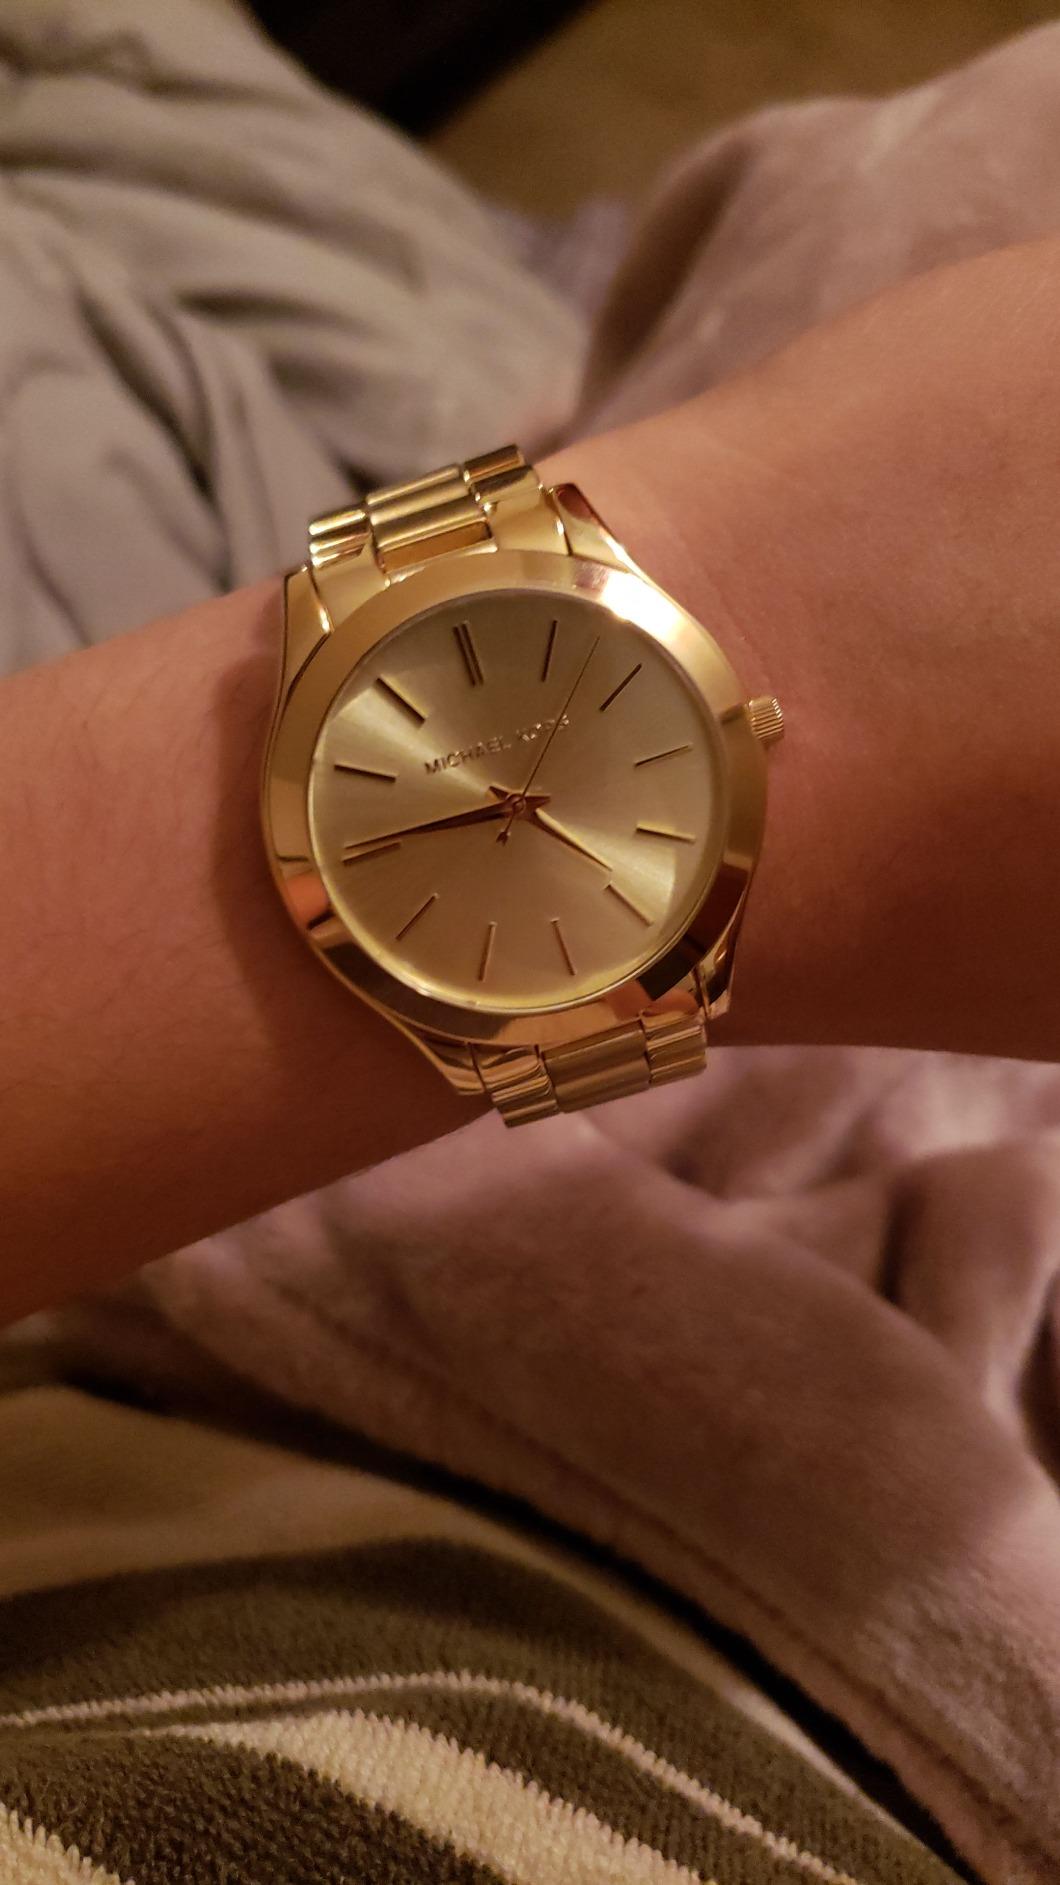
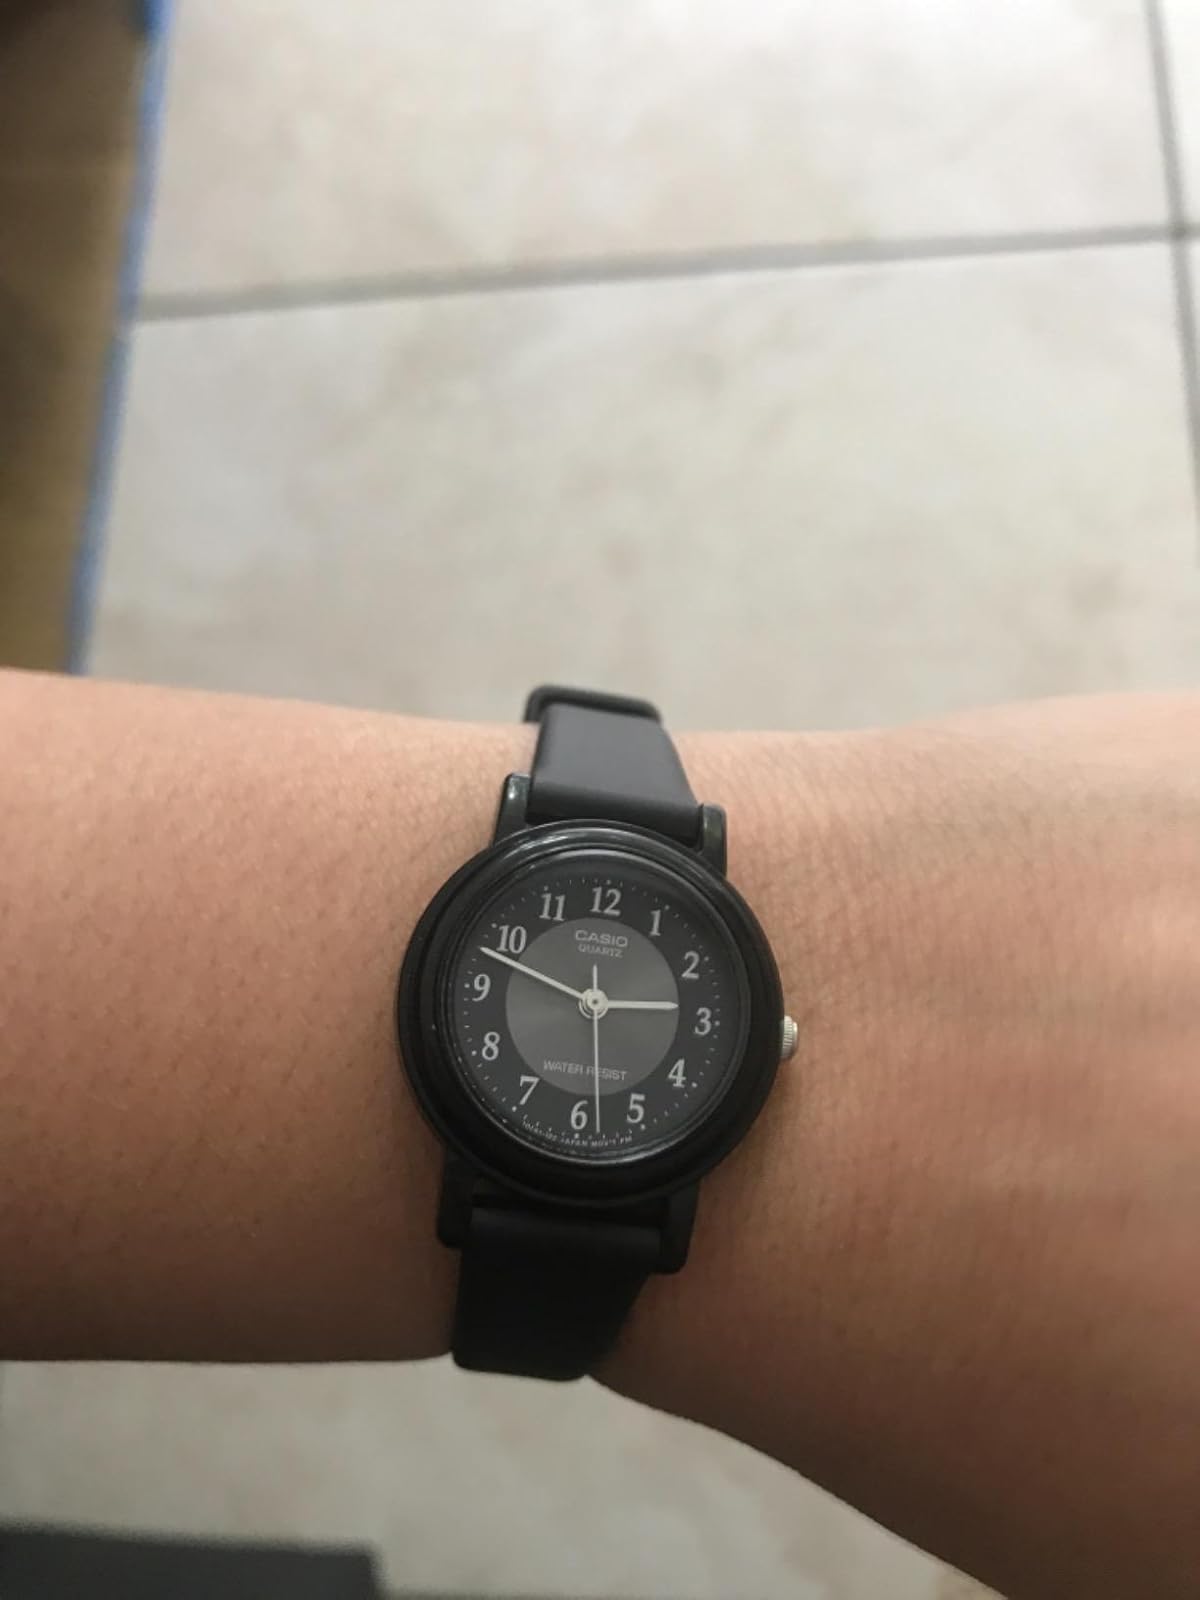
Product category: accessories_watch
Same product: no